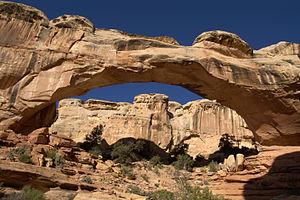
Le Hickman Natural Bridge est une arche naturelle du comté de Wayne, dans l'Utah, aux États-Unis. Elle est protégée au sein du parc national de Capitol Reef.
Hickman peut désigner :
Le parc national de Capitol Reef est un parc national américain situé au centre de l'État de l'Utah.